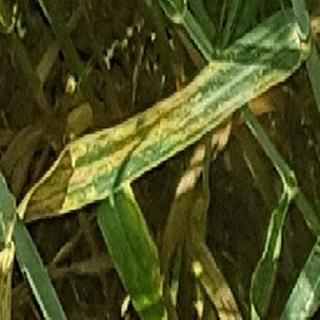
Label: wheat_yellow_rust